Spendius

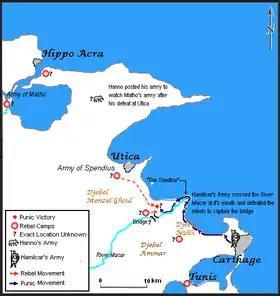

At some point during 240 BC the Carthaginians raised another, smaller, force, of approximately 10,000. It included deserters from the rebels, 2,000 cavalry, and 70 elephants. This was placed under the command of Hamilcar, who had commanded the Carthaginian forces on Sicily for the last six years of the First Punic War. The rebels held the line of the Bagradas River with 10,000 men commanded by Spendius. Hamilcar would need to force a crossing if he were to gain access to open country where he could manoeuvre. He did so by a stratagem, and Spendius was reinforced by an additional 15,000 men drawn from the force laying siege to Utica, which the rebels had renewed. The rebel army of 25,000 moved to attack Hamilcar in the Battle of the Bagradas River. What happened next is unclear: it seems Hamilcar feigned a retreat and the rebels broke ranks to pursue; it is not recorded if this was ordered by Spendius or was against his wishes. The Carthaginians turned in good order and counter-attacked, routing the rebels, who suffered losses of 8,000 men.